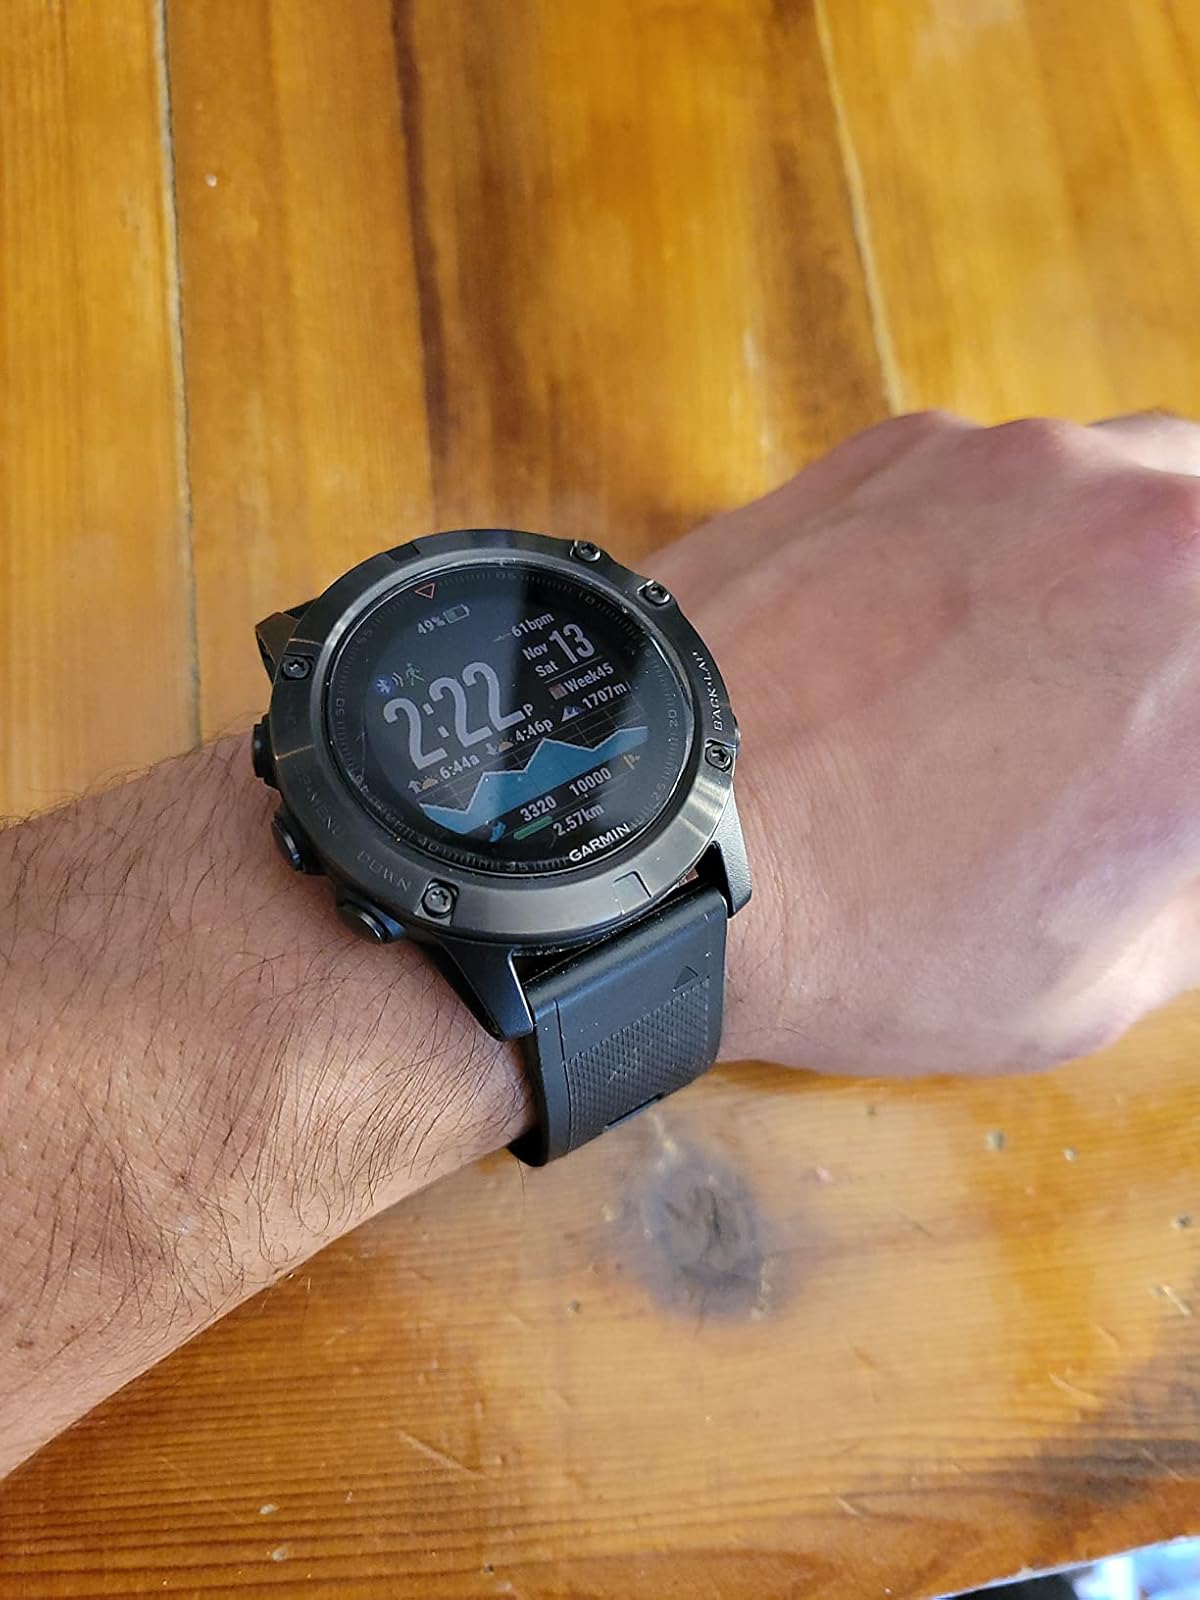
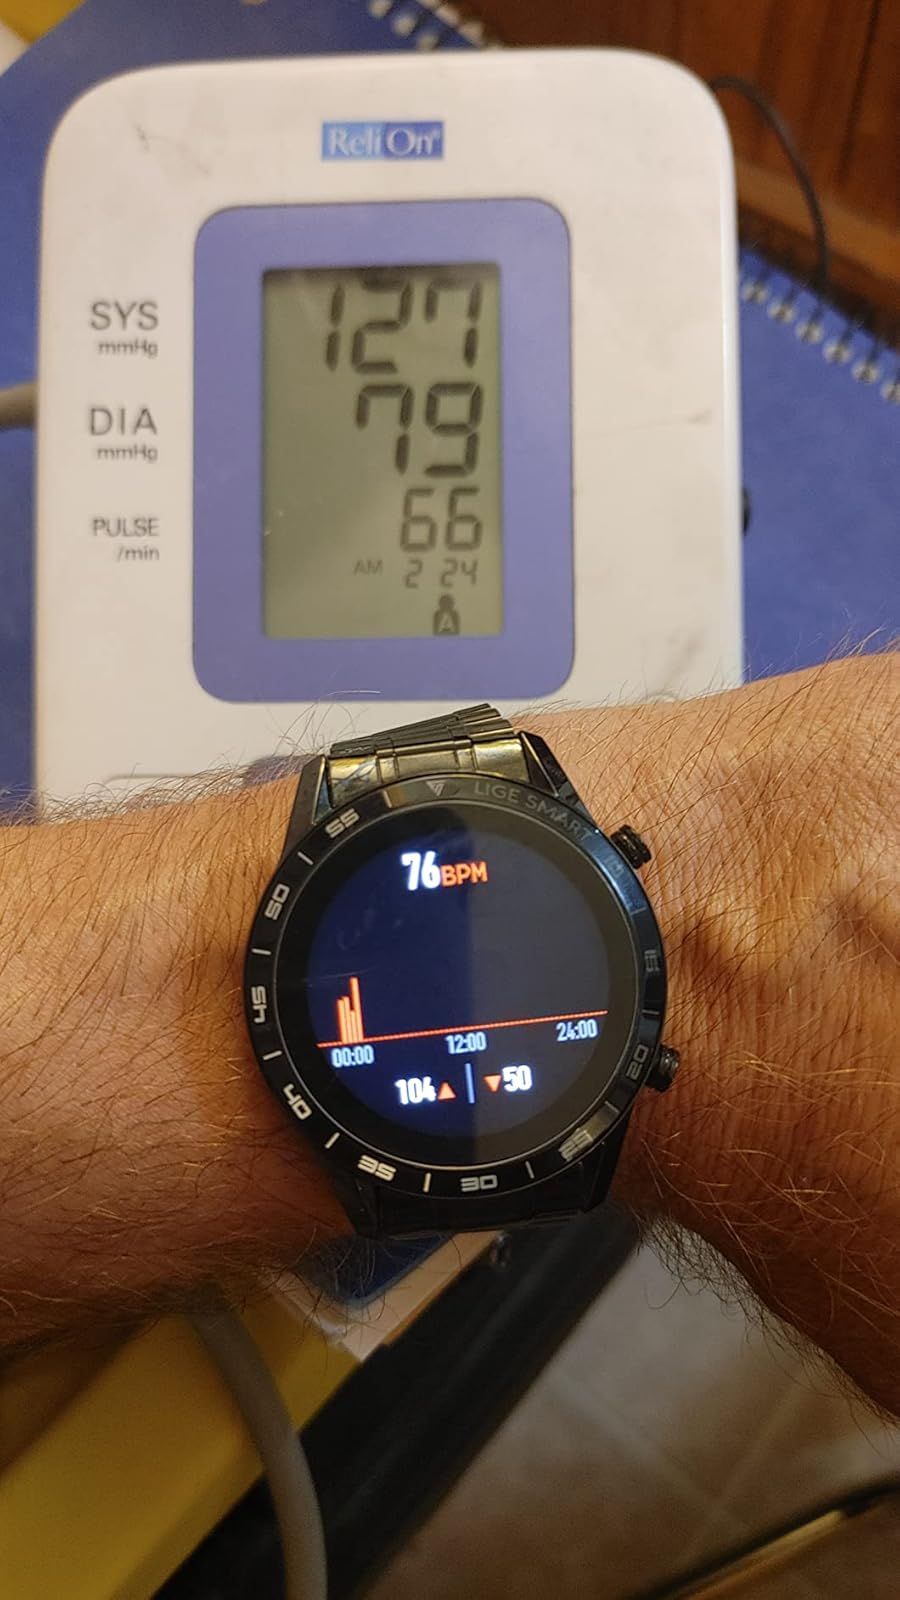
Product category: smartwatch
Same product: no